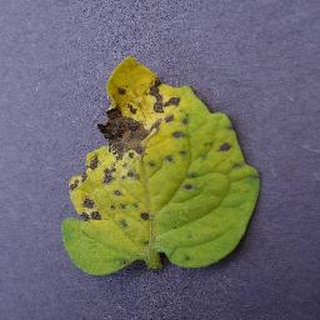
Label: tomato_septoria_leaf_spot